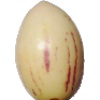
Label: Pepino 1